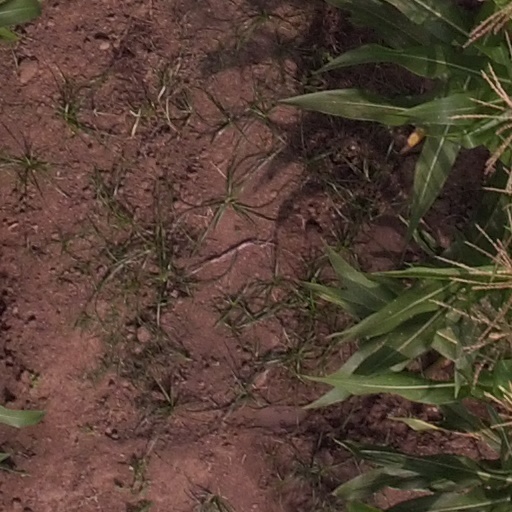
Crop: maize; corn